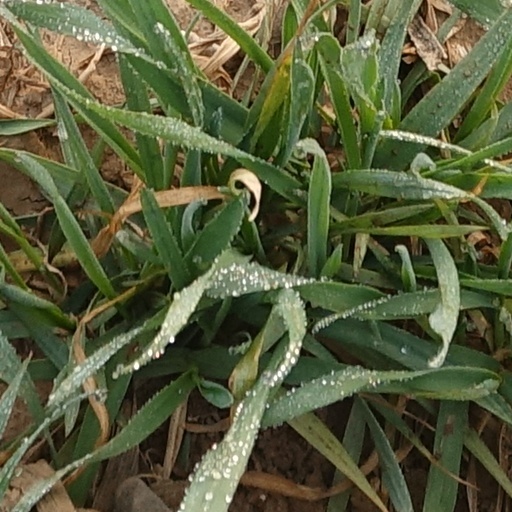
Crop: wheat